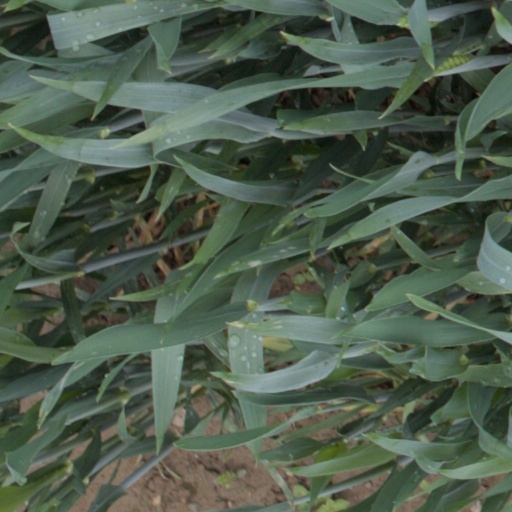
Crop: wheat